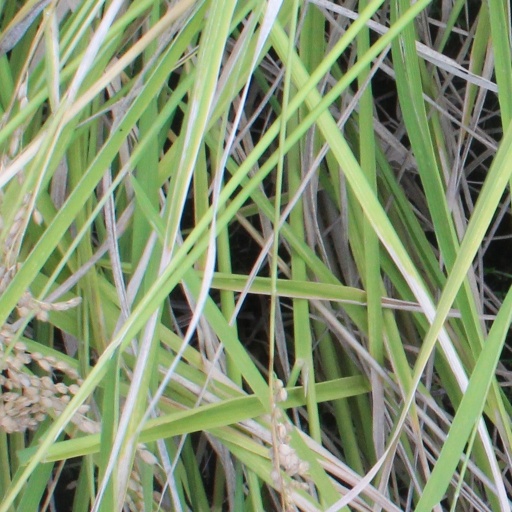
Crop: rice